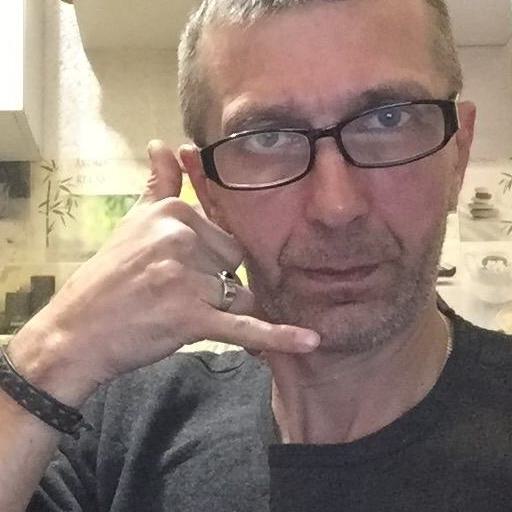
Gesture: call